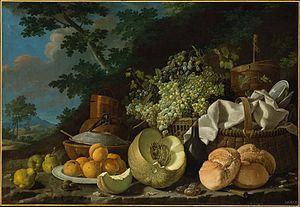
La Collation ) est une huile sur toile de Luis Meléndez, peinte vers 1772 et conservée au Metropolitan Museum of Art de New York. Ce grand tableau mesure 105,4 cm sur 154,7 cm.